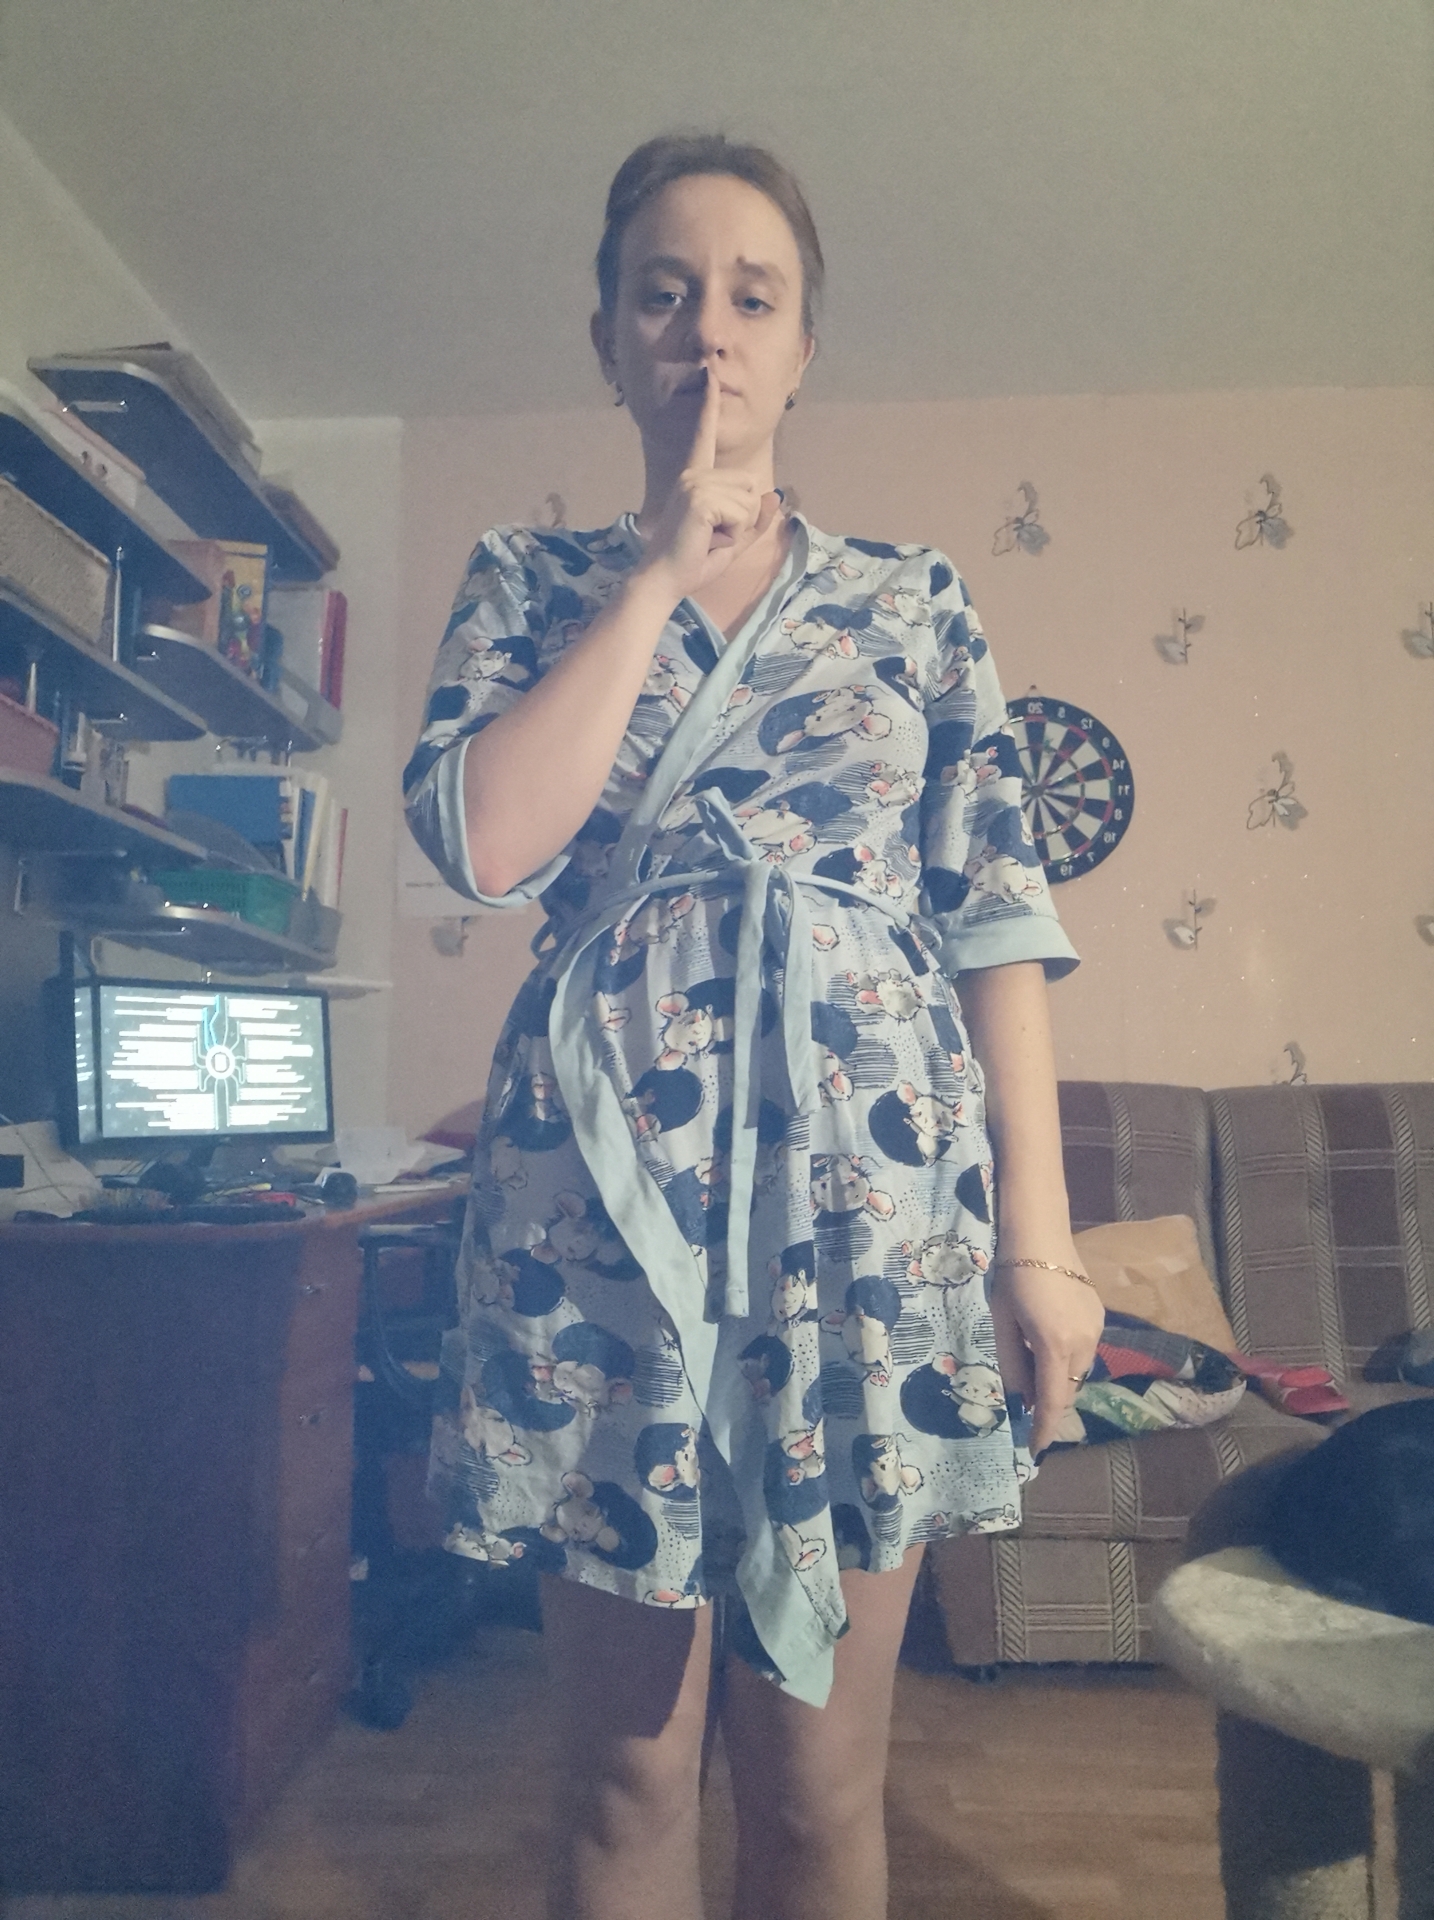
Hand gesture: mute